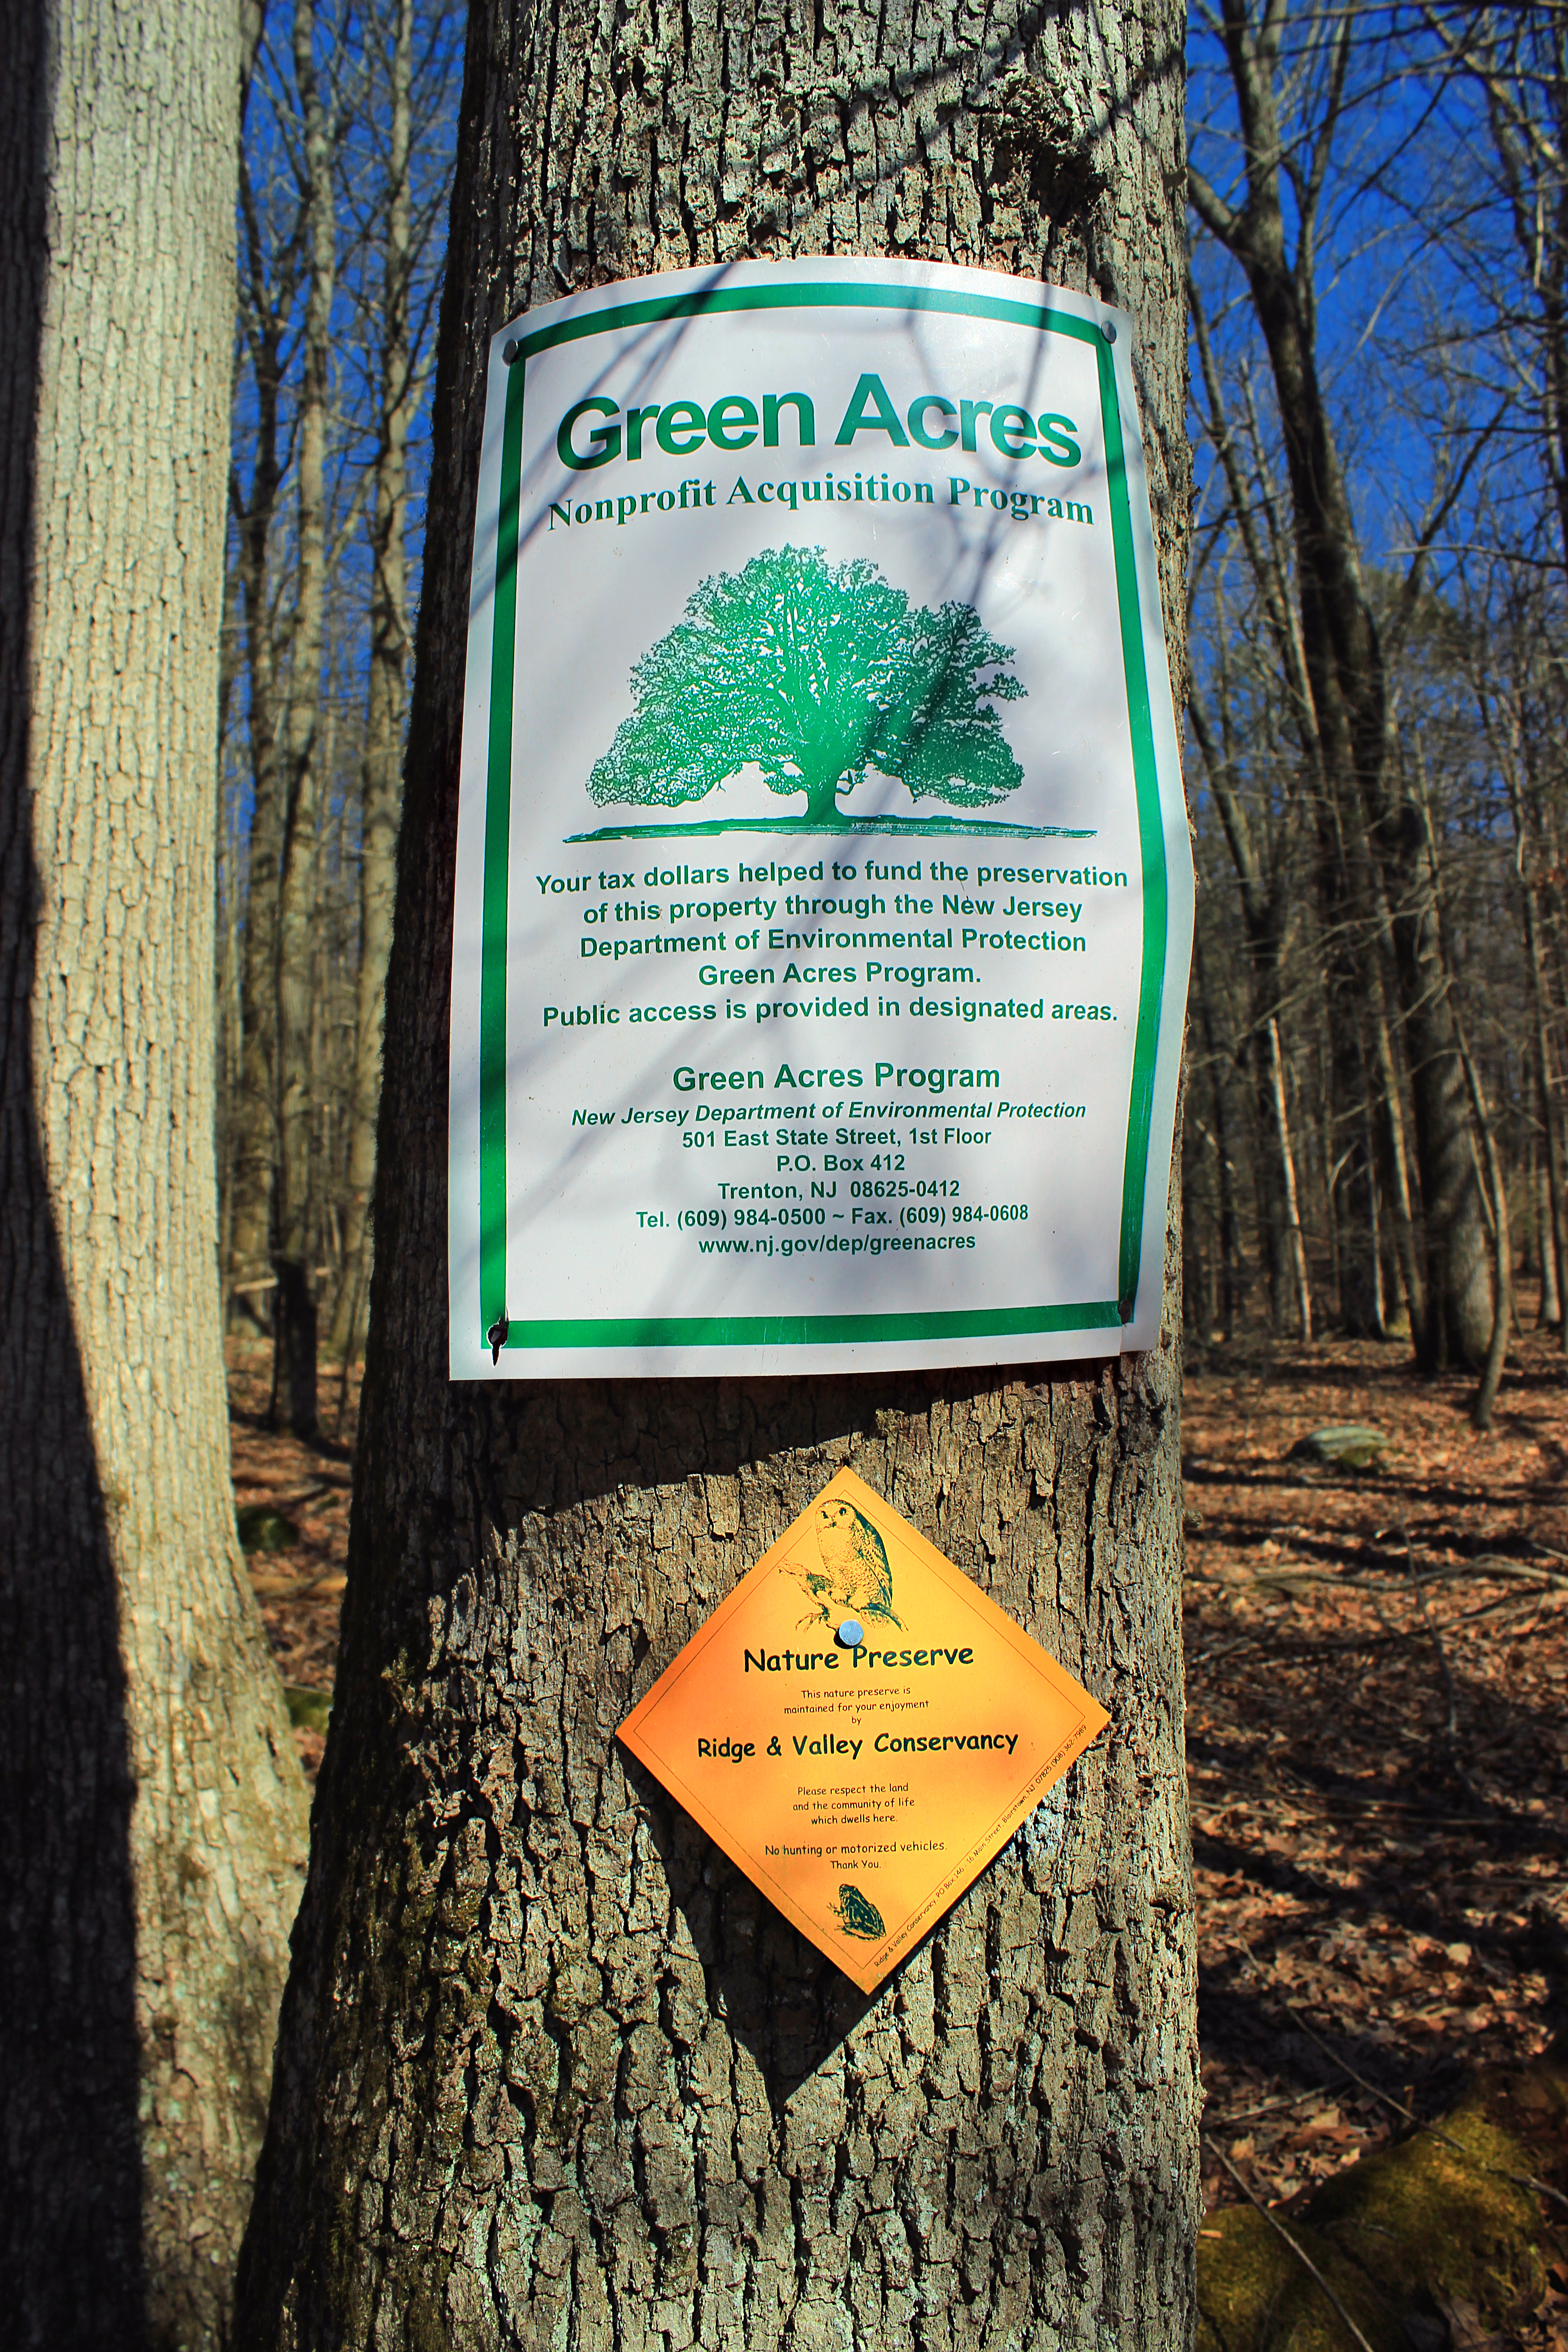
tree, forest, hiking, trail, leaf, advertising, sign, spring, green, soil, season, trees, creativecommons, art, signs, trailsigns, newjersey, warrencounty, placards, blairstowntownship, hemlockridgepreserve